2007 St. Louis Rams season

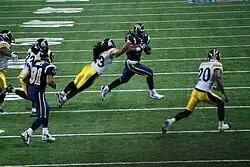
The Rams host the Pittsburgh Steelers in week 16 of 2007

The 2007 season was the St. Louis Rams' 70th in the National Football League (NFL) and their 13th in St. Louis. This would prove the fourth-worst season for the Rams during their time in St. Louis. The team looked to improve on an 8–8 record from 2006. However, the Rams slumped early, losing their first eight games of the season heading into their bye week. Following their bye, they would beat both New Orleans and San Francisco on the road before losing 5 of their last 6 games to conclude the season. The Rams 0–8 start to the season is the worst in franchise history and matched their 3rd ever longest losing streak. The Rams also went 1–7 at home in 2007, the worst in franchise history until it was broken by the 2009 team two years later. The Rams' defense was dismal and was the biggest scar on the team the entire season, as they allowed the second-most points in the league during the season with 438.